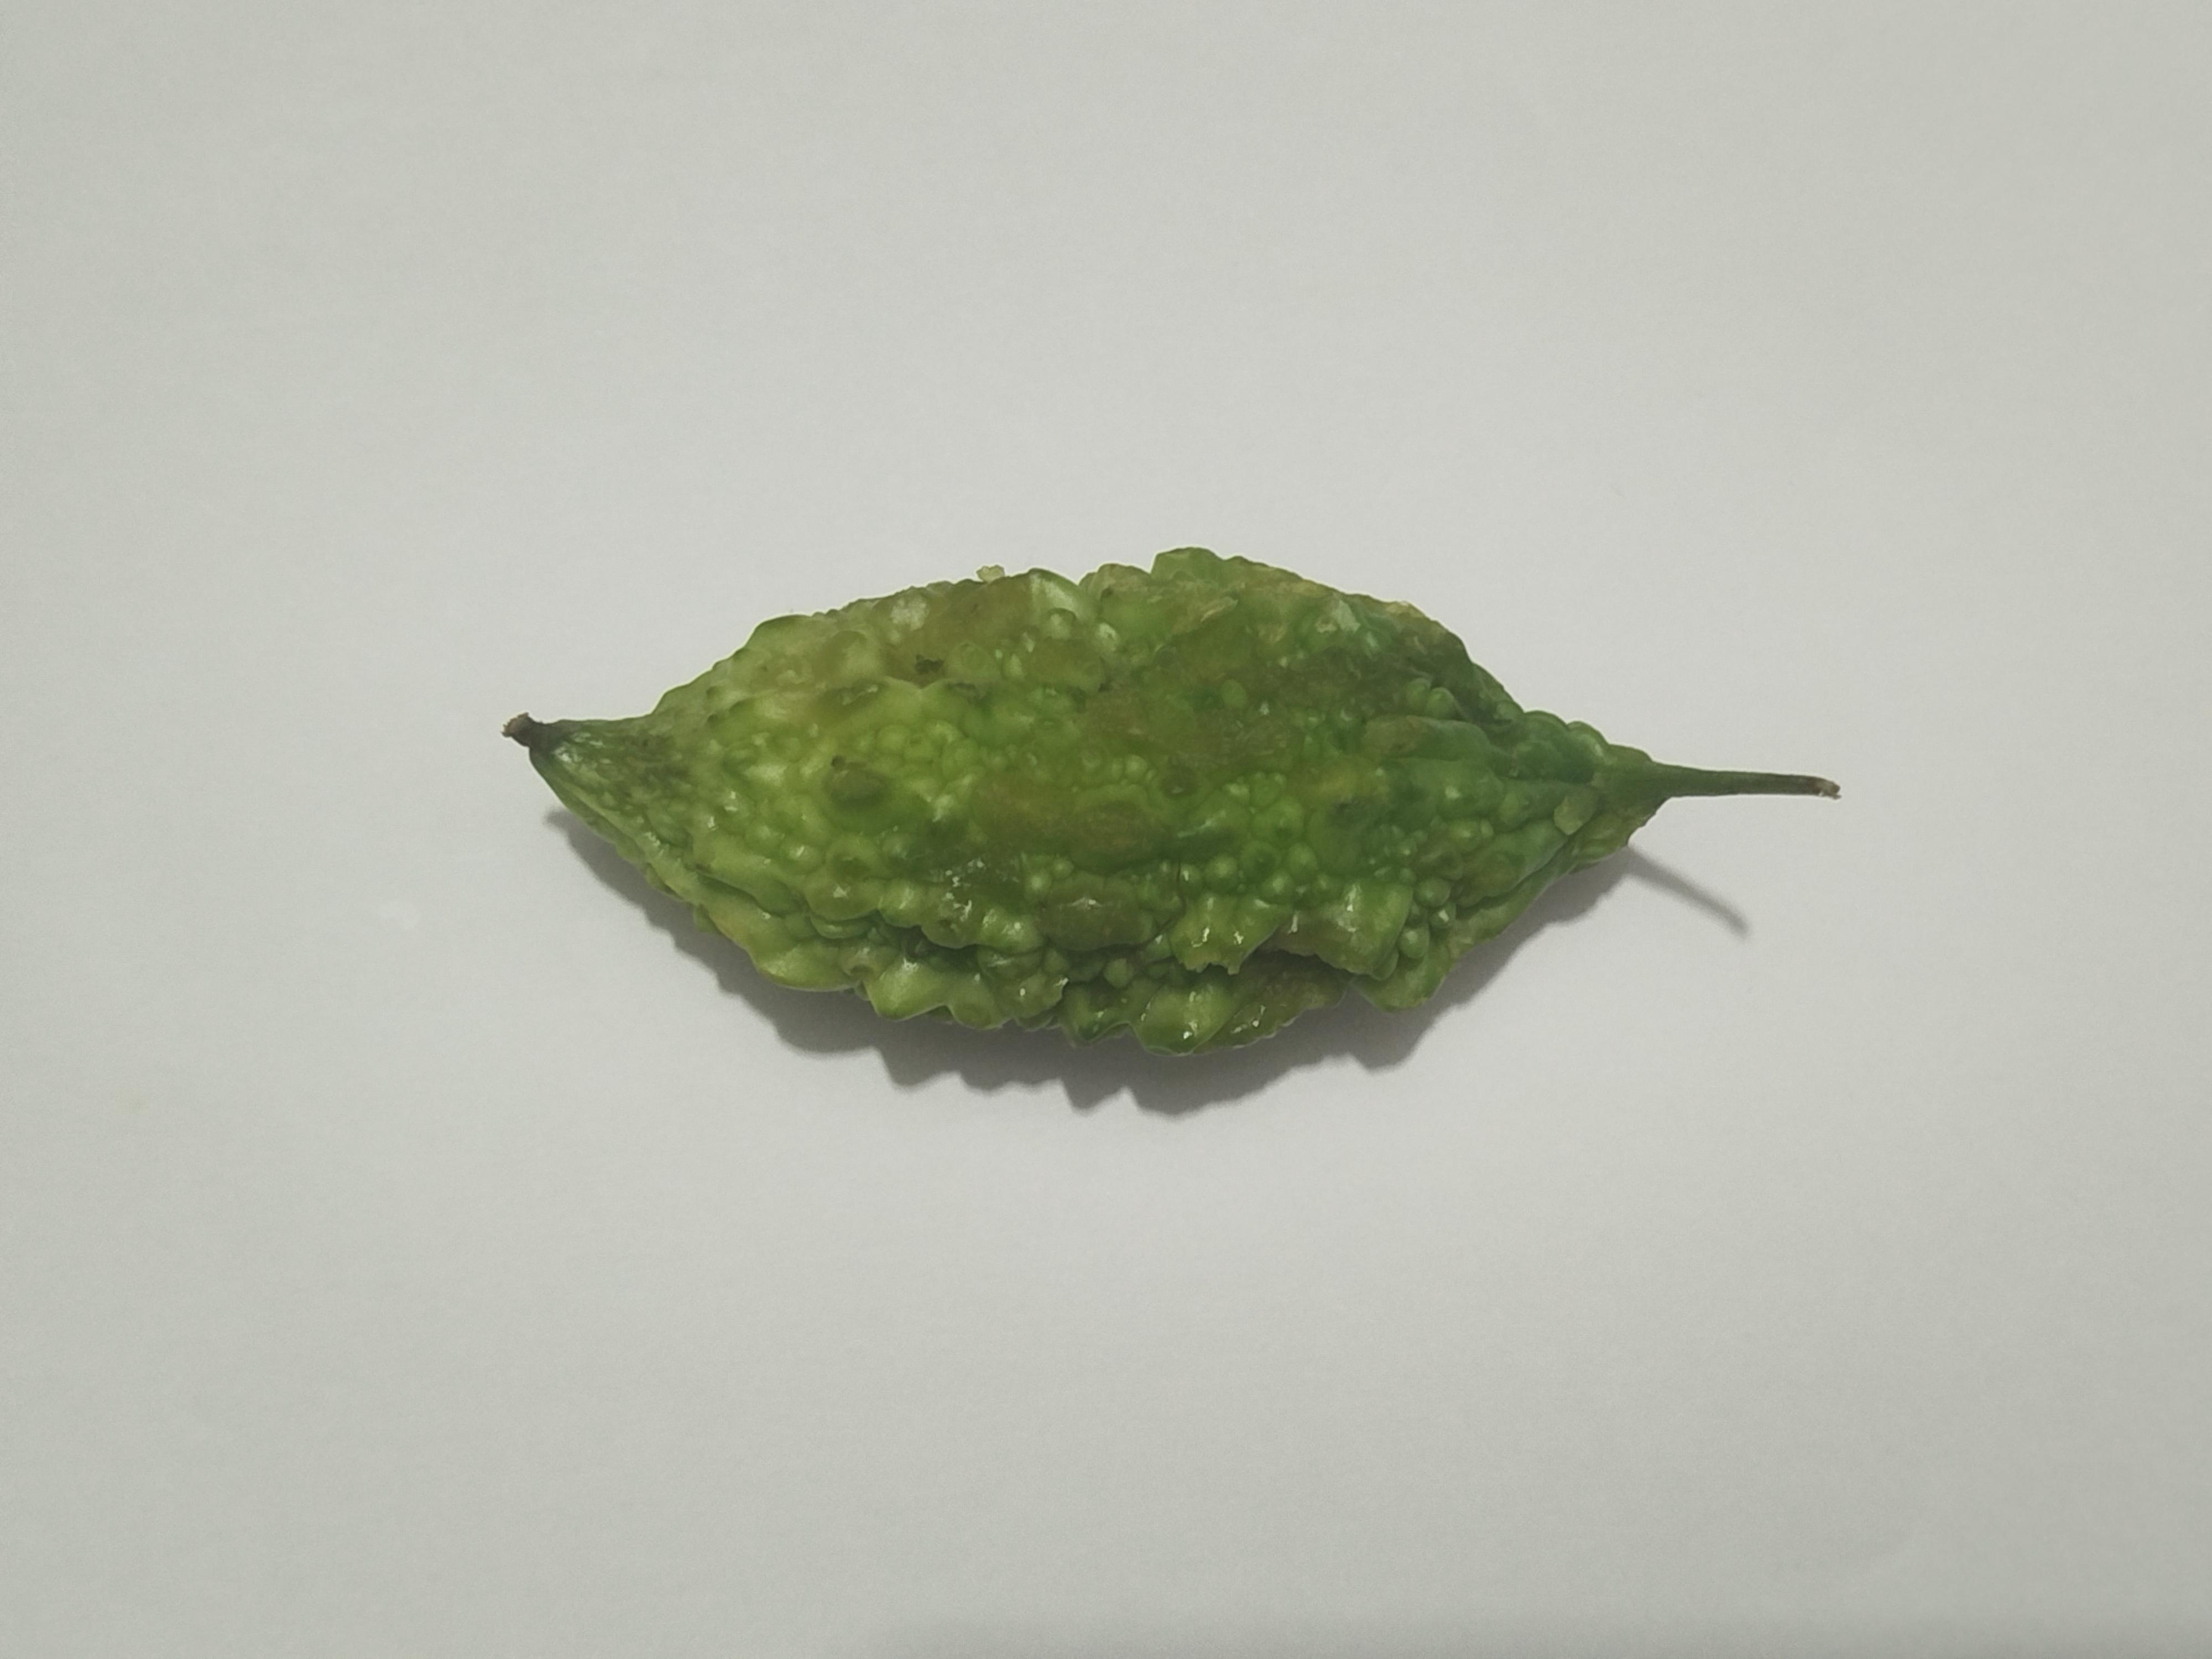
Label: Bitter melon